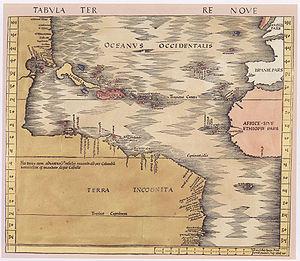
Tabula Terre Nove est le titre d'une carte géographique dessinée par Martin Waldseemüller vers 1508 et publiée en 1513. C'est la première carte spécifiquement consacrée au Nouveau Monde jamais publiée dans un atlas.